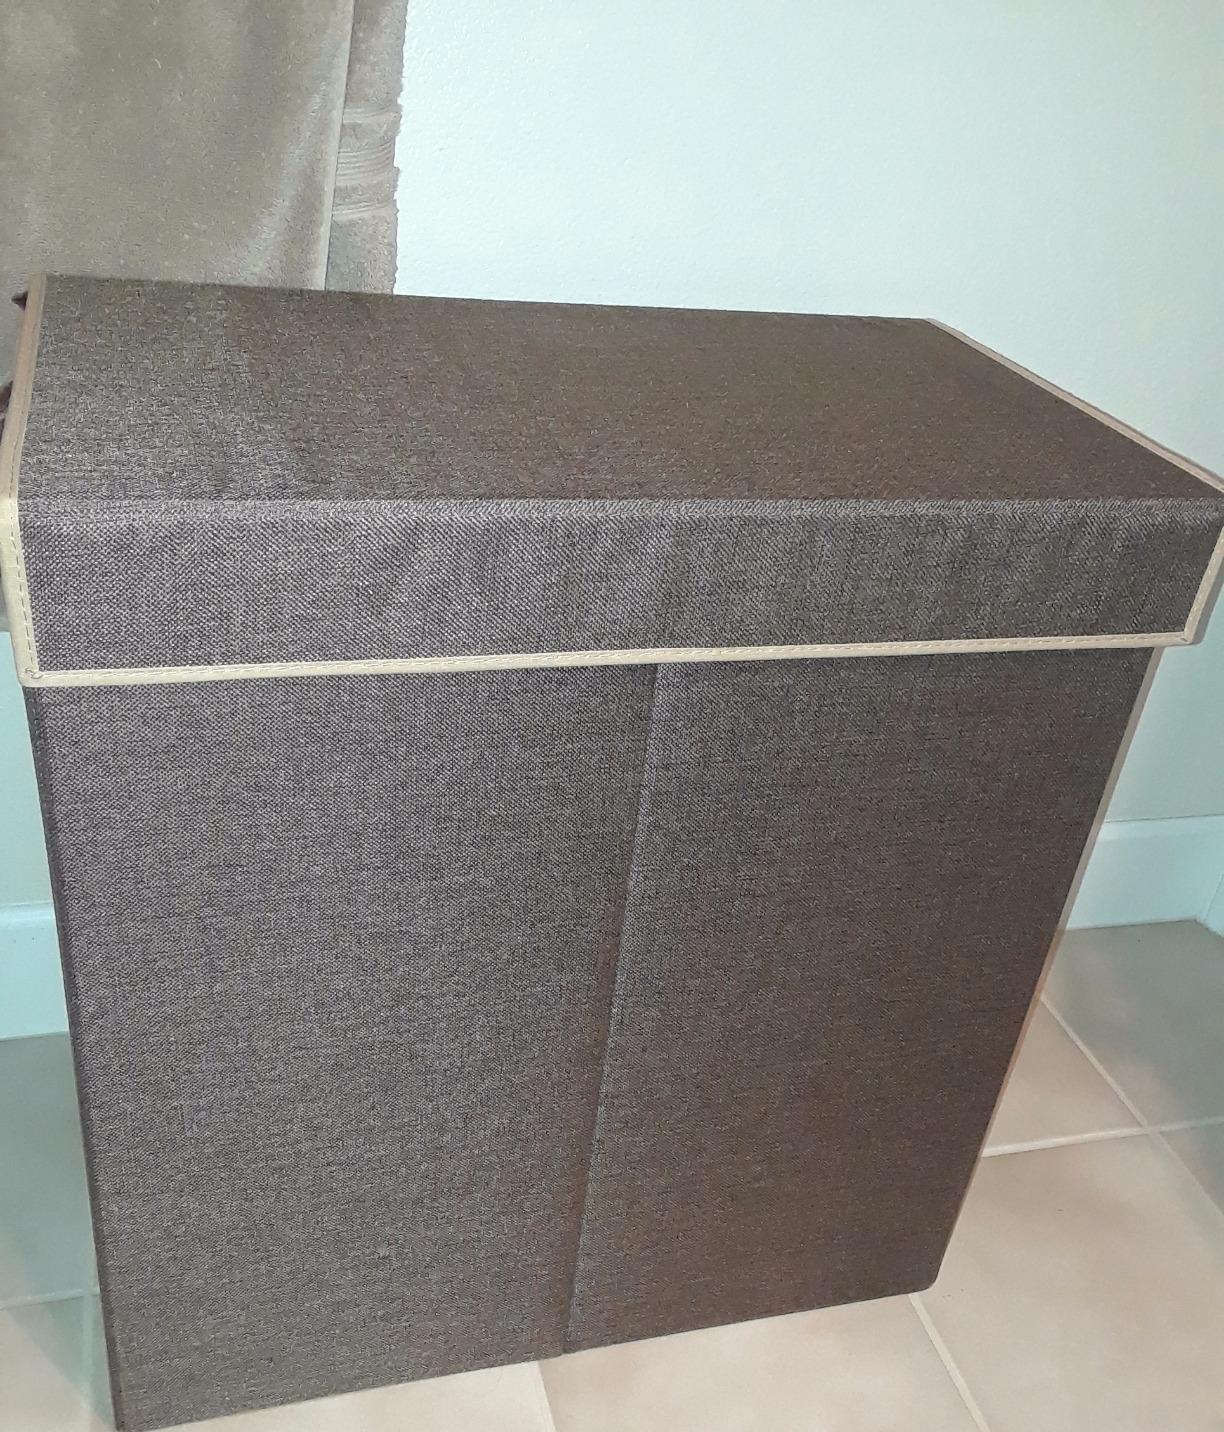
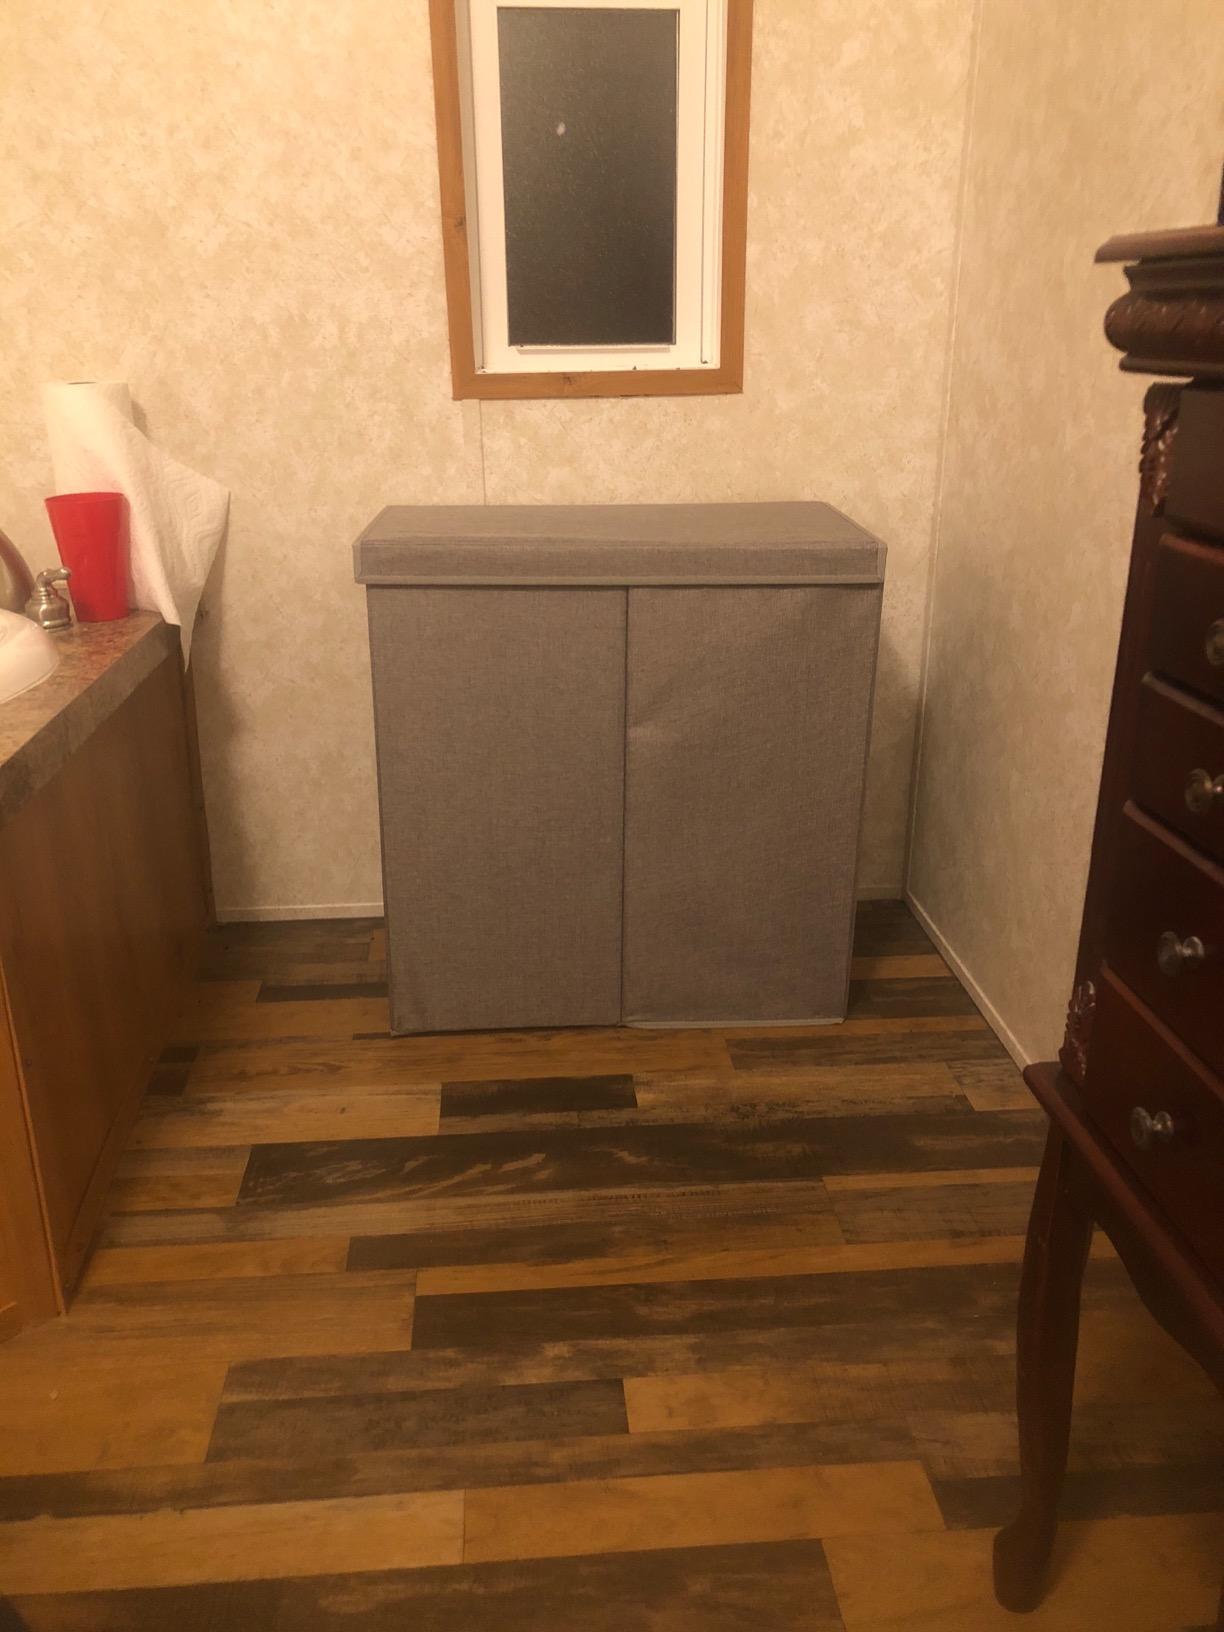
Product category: items_hamper
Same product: no